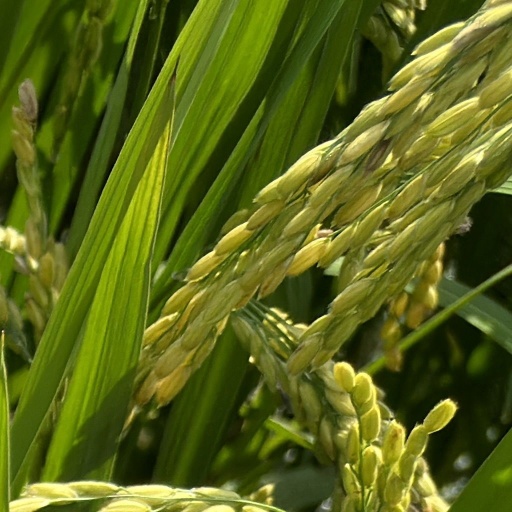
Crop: rice